Chen Yanyan

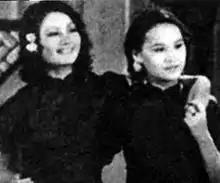
Li Lili and Chen Yanyan in "The Great Road"

The 1934 film "The Great Road" is thought to have brought her star status when she played Dingxiang (Orchid). Hers is the last face to appear onscreen. This film also made a star of Li Lili and these two together with Ruan Lingyu and Wang Renmei were the female stars of the Lianhua film company.